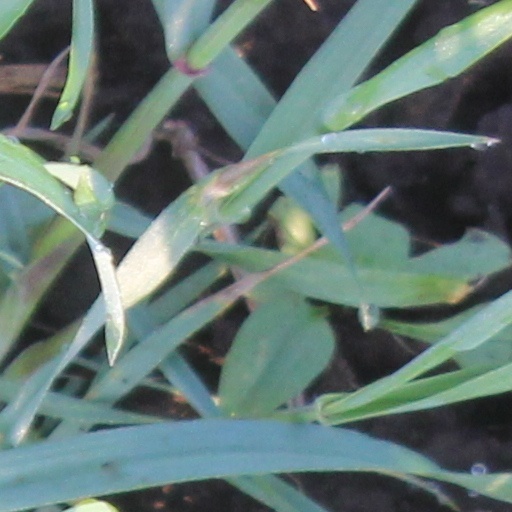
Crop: wheat